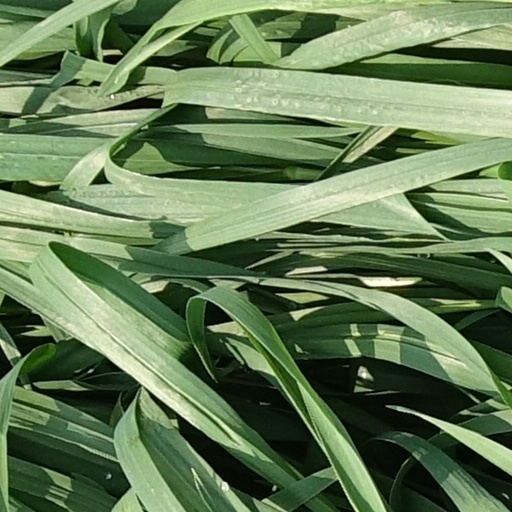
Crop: wheat